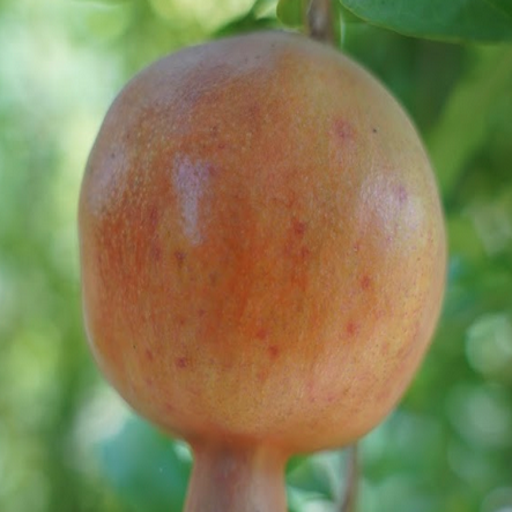
Label: Healthy